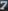
Number: 7